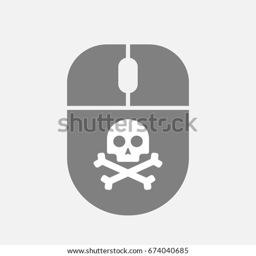
illustration of an isolated personal computer wireless mouse with a skull